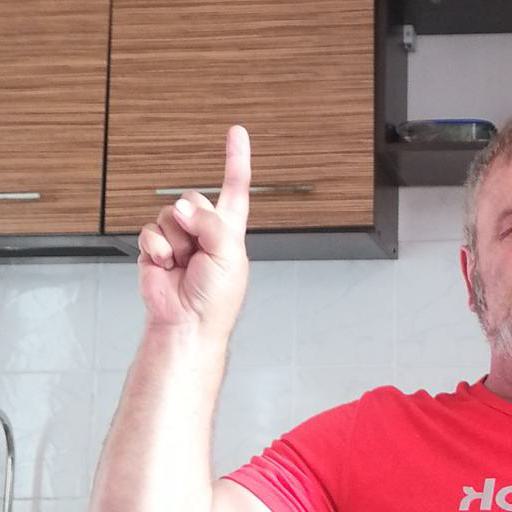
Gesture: one